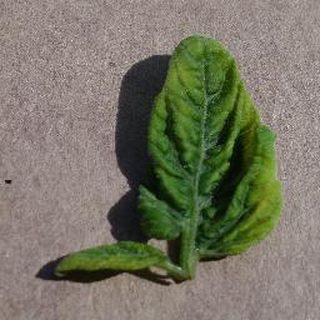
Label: tomato_yellow_leaf_curl_virus